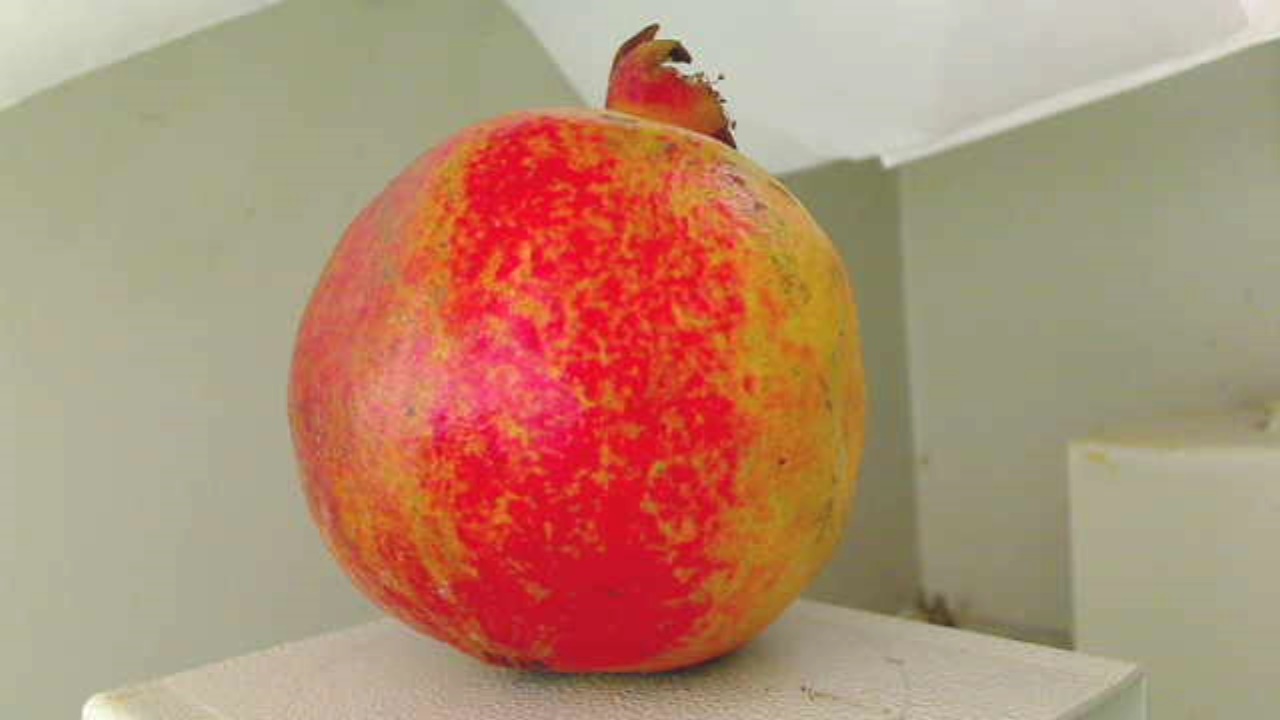
Grade: grade-2
Quality: quality-1